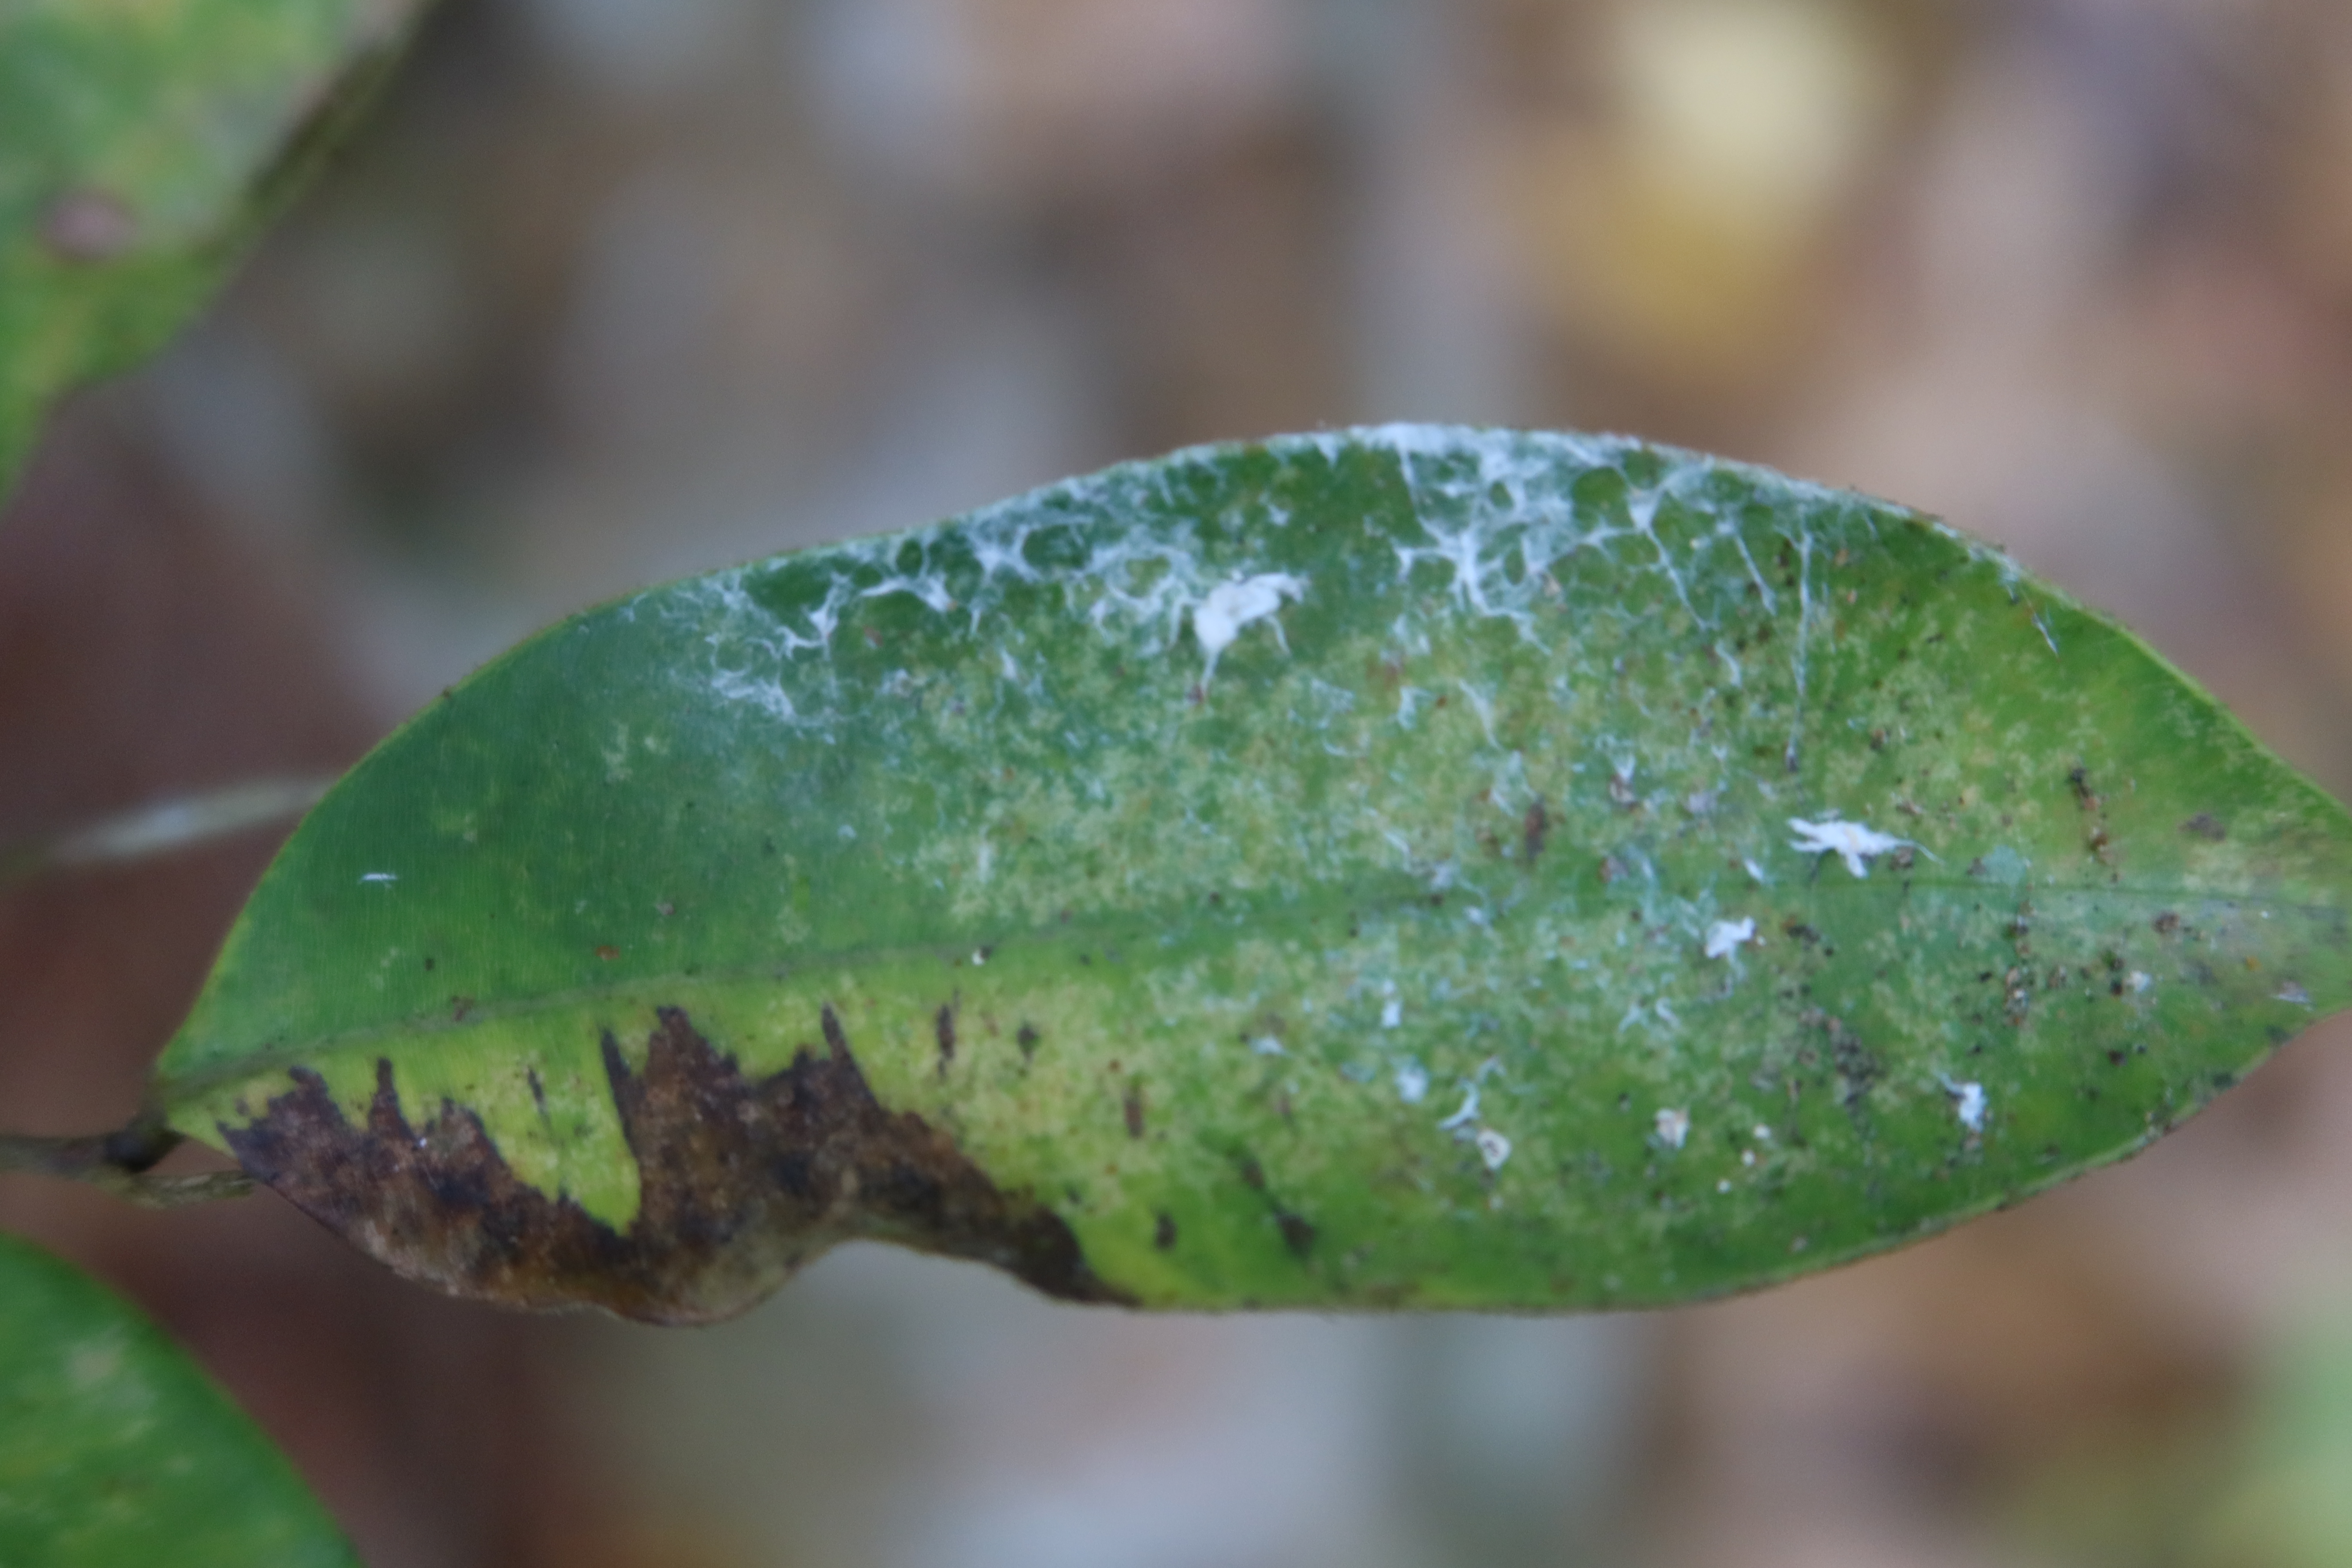
Label: Black spots